Daniel Eyers Godfrey

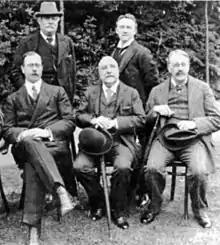
Godfrey (front left) in 1910 with Hubert Parry and Edward German (back) and Alexander Mackenzie and Charles Villiers Stanford

Sir Daniel Eyers Godfrey (20 June 1868 – 20 July 1939) was a British music conductor and member of a musical dynasty that included his father Daniel Godfrey (1831–1903), his uncle Fred Godfrey, ahd his grandfather Charles Godfrey. His son, also Dan Godfrey, was also a musician, station manager at BBC Manchester in the 1920s, and the first full-time conductor of the BBC Wireless Orchestra (1924–1926).